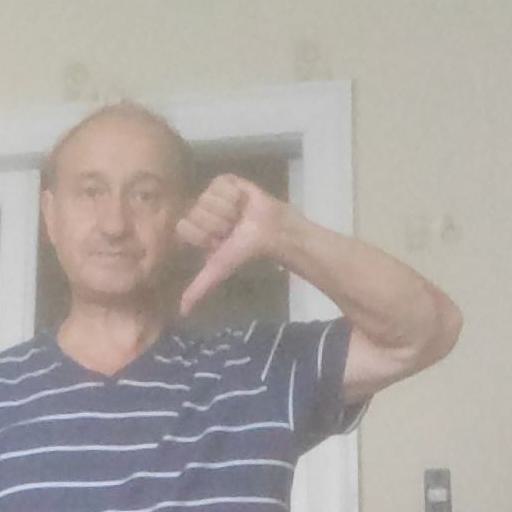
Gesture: dislike